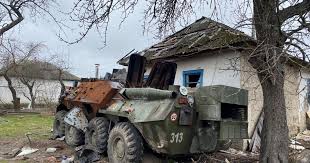
Label: BTR-80